MK 108 cannon

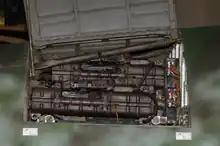

The MK 108 first saw widespread use among fighters tasked with shooting down enemy bombers. It usually was a modification in the form of a Rüstsatz. A well known example is the Fw190A-8/r2 that was built and deployed specifically for attacks on bombers. Some of the aircraft deploying, or intended to be armed with, the MK 108 were Messerschmitt Bf 109, Messerschmitt Bf 110, Messerschmitt Me 163, Messerschmitt Me 262, Focke-Wulf Fw 190, Focke-Wulf Ta 152, Focke-Wulf Ta 154, Heinkel He 162, Heinkel He 219, Horten Ho 229 and Junkers Ju 388.